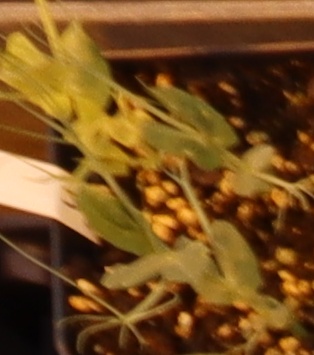
Label: Field Pea